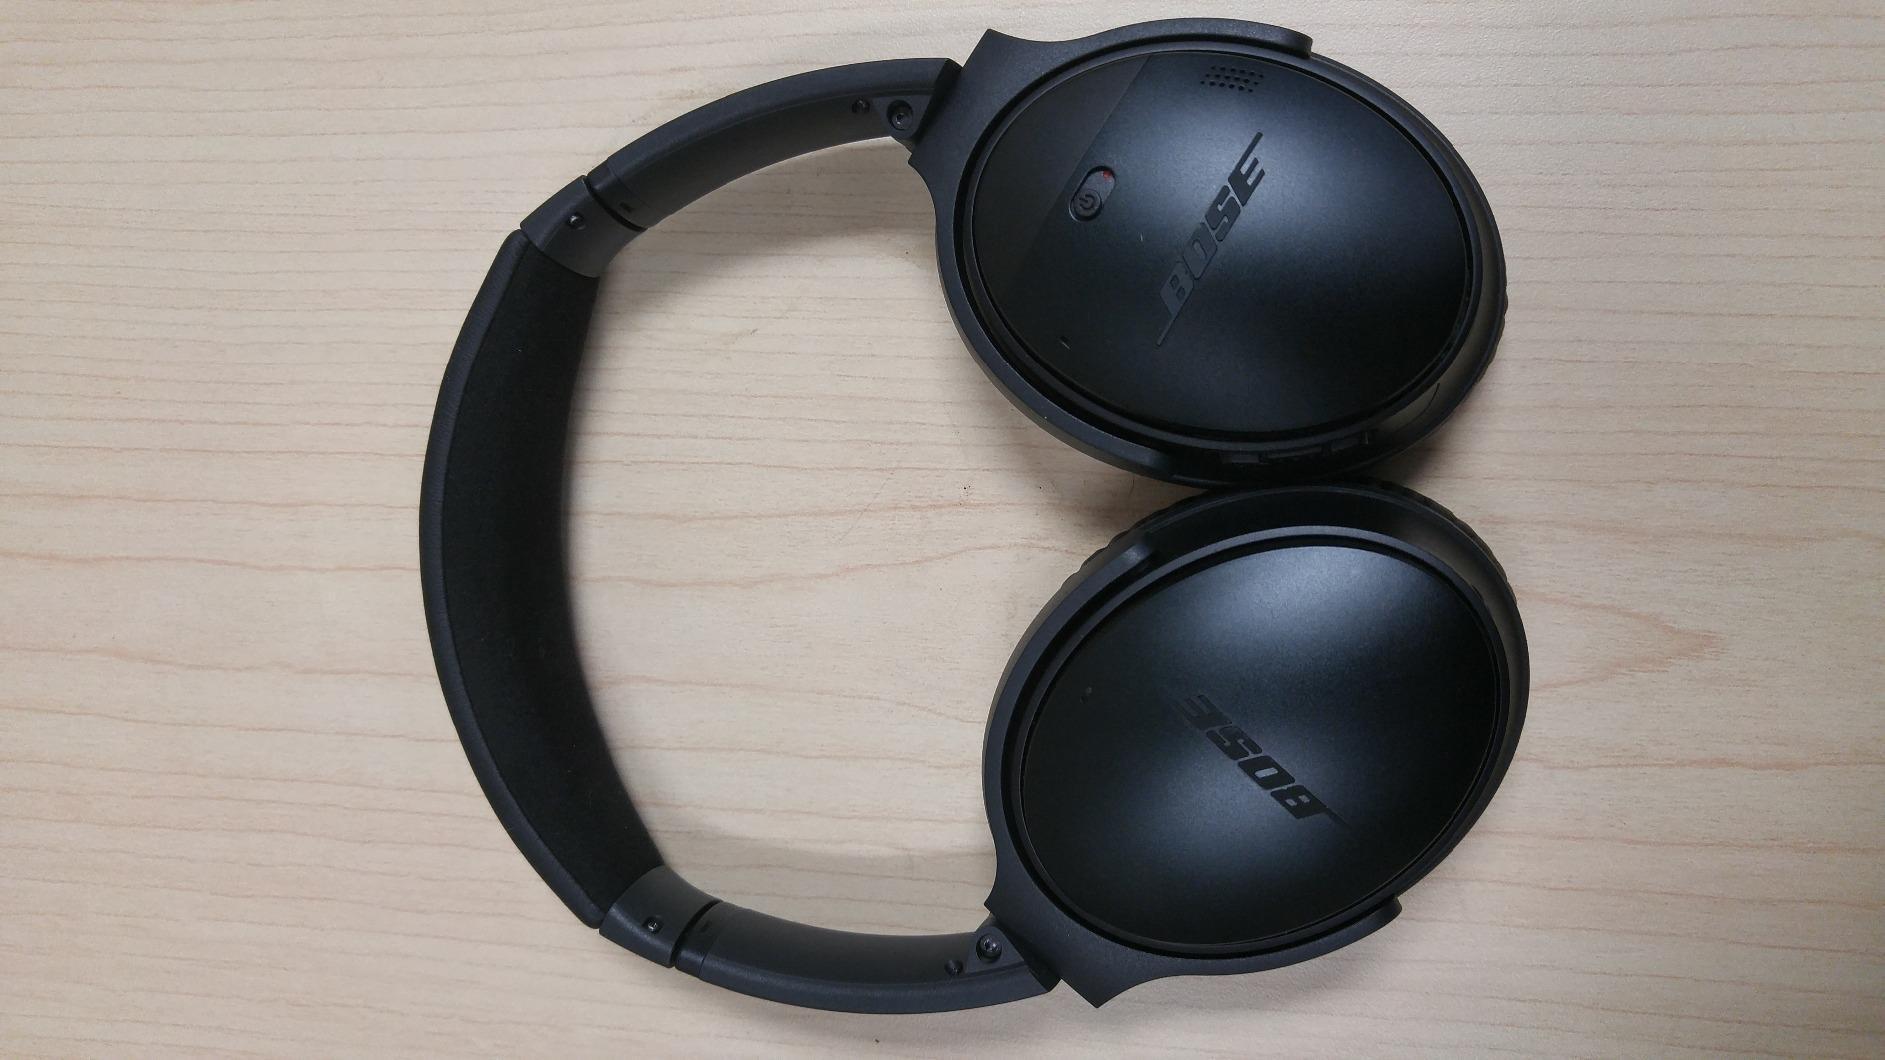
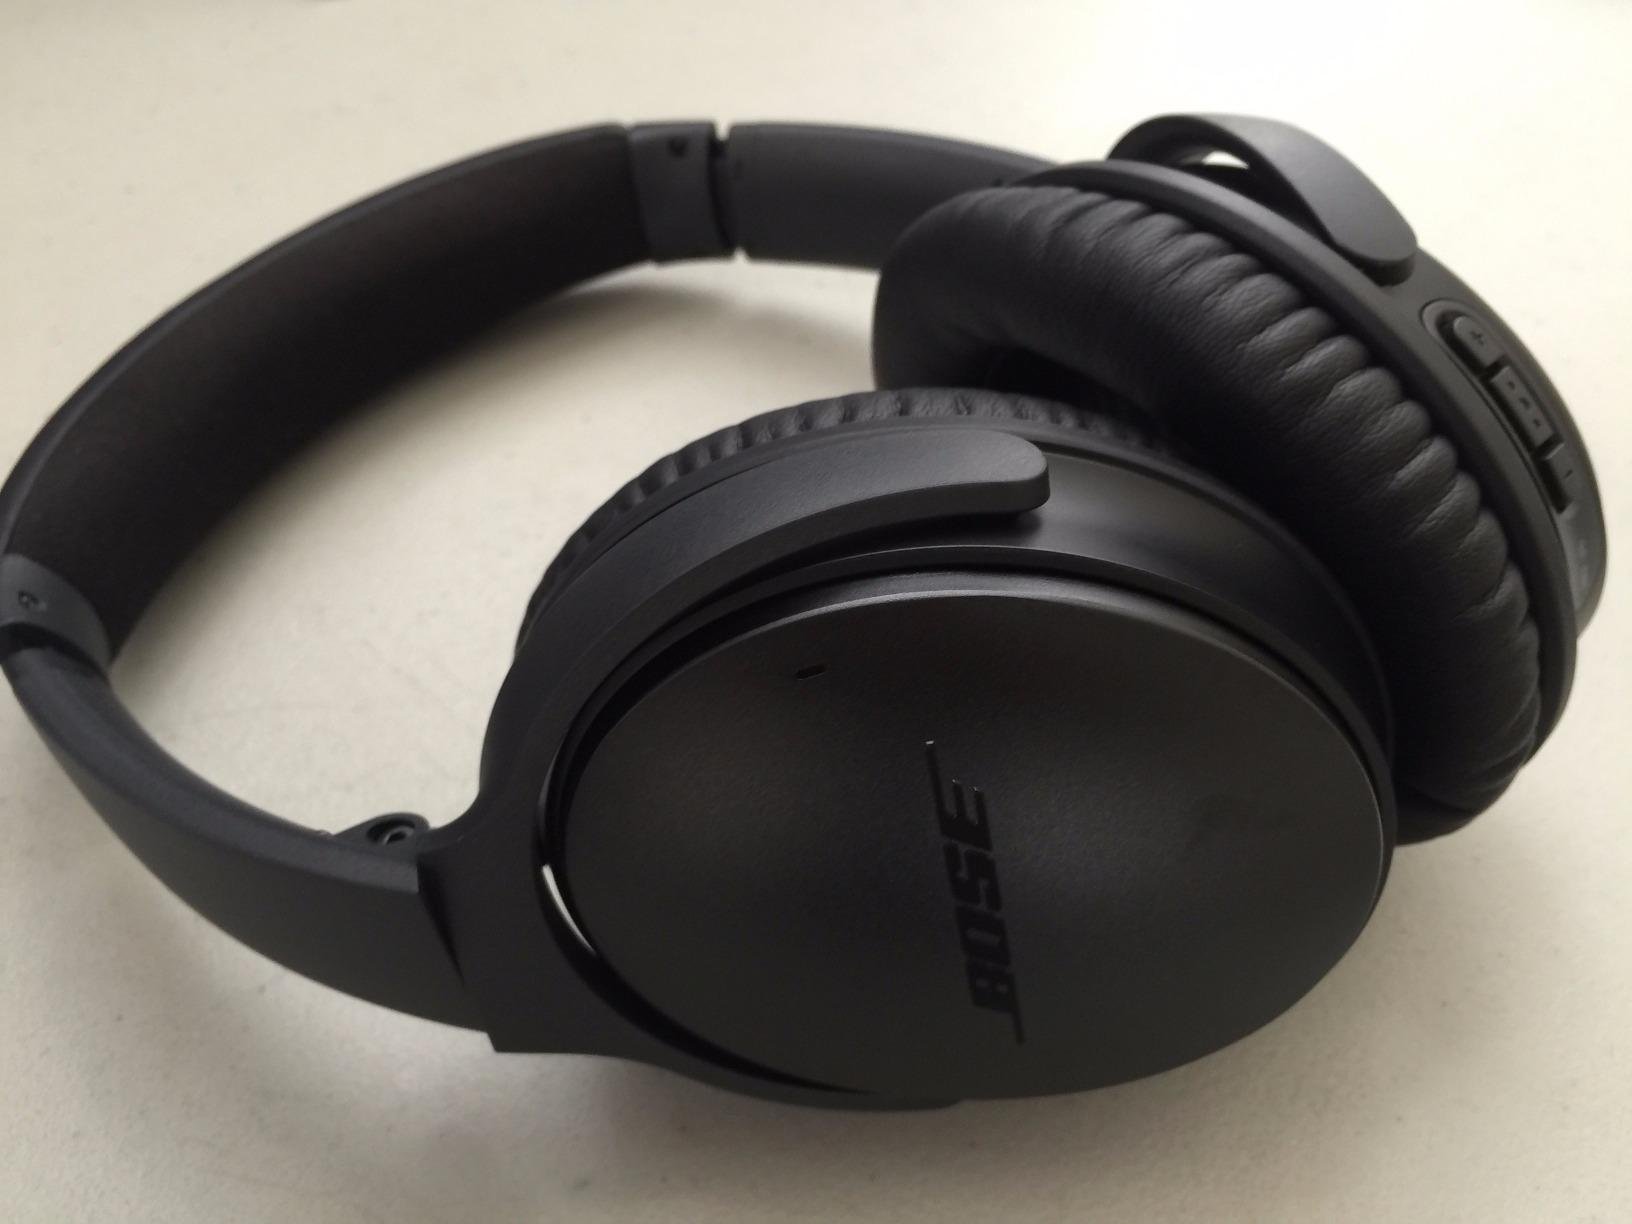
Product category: headphones
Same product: yes